Mary Ritter Beard

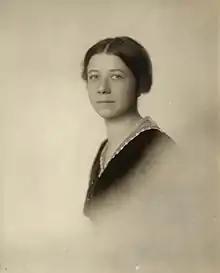
Beard, c. 1914

Mary Ritter Beard (August 5, 1876 – August 14, 1958) was an American historian, author, women's suffrage activist, and women's history archivist who was also a lifelong advocate of social justice. As a Progressive Era reformer, Beard was active in both the labor and women's rights movements. She also authored several books on women's role in history including "On Understanding Women" (1931), "America Through Women's Eyes" (editor, 1933), and "Woman as Force in History: A Study in Traditions and Realities" (1946), her major work. In addition, she collaborated with her husband, historian Charles Austin Beard, as coauthor of seven textbooks, most notably "The Rise of American Civilization" (1927), two volumes, and "America in Midpassage: A Study of the Idea of Civilization" (1939) and "The American Spirit" (1942), the third and fourth volume of "The Rise of American Civilization" series. A standalone book, "Basic History of the United States", was their best-selling work.